Mari Kvien Brunvoll

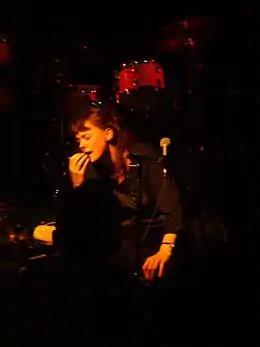
Mari Kvien Brunvoll at Sardinen, USF Verftet 2012.

Brunvoll is a 2010 graduate of the Grieg Academy in Bergen. She won the Vital Award at the Nattjazz, Bergen 2009. Her first appearance at Moldejazz was in 2010 with her solo project. Brunvoll is known for her amazing solo project, which has received critical acclaim through concerts at Nattjazz, Moldejazz, and a number of jazz clubs around Europe.